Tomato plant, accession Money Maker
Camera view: bottom (45 deg); turntable rotation: 210 degrees
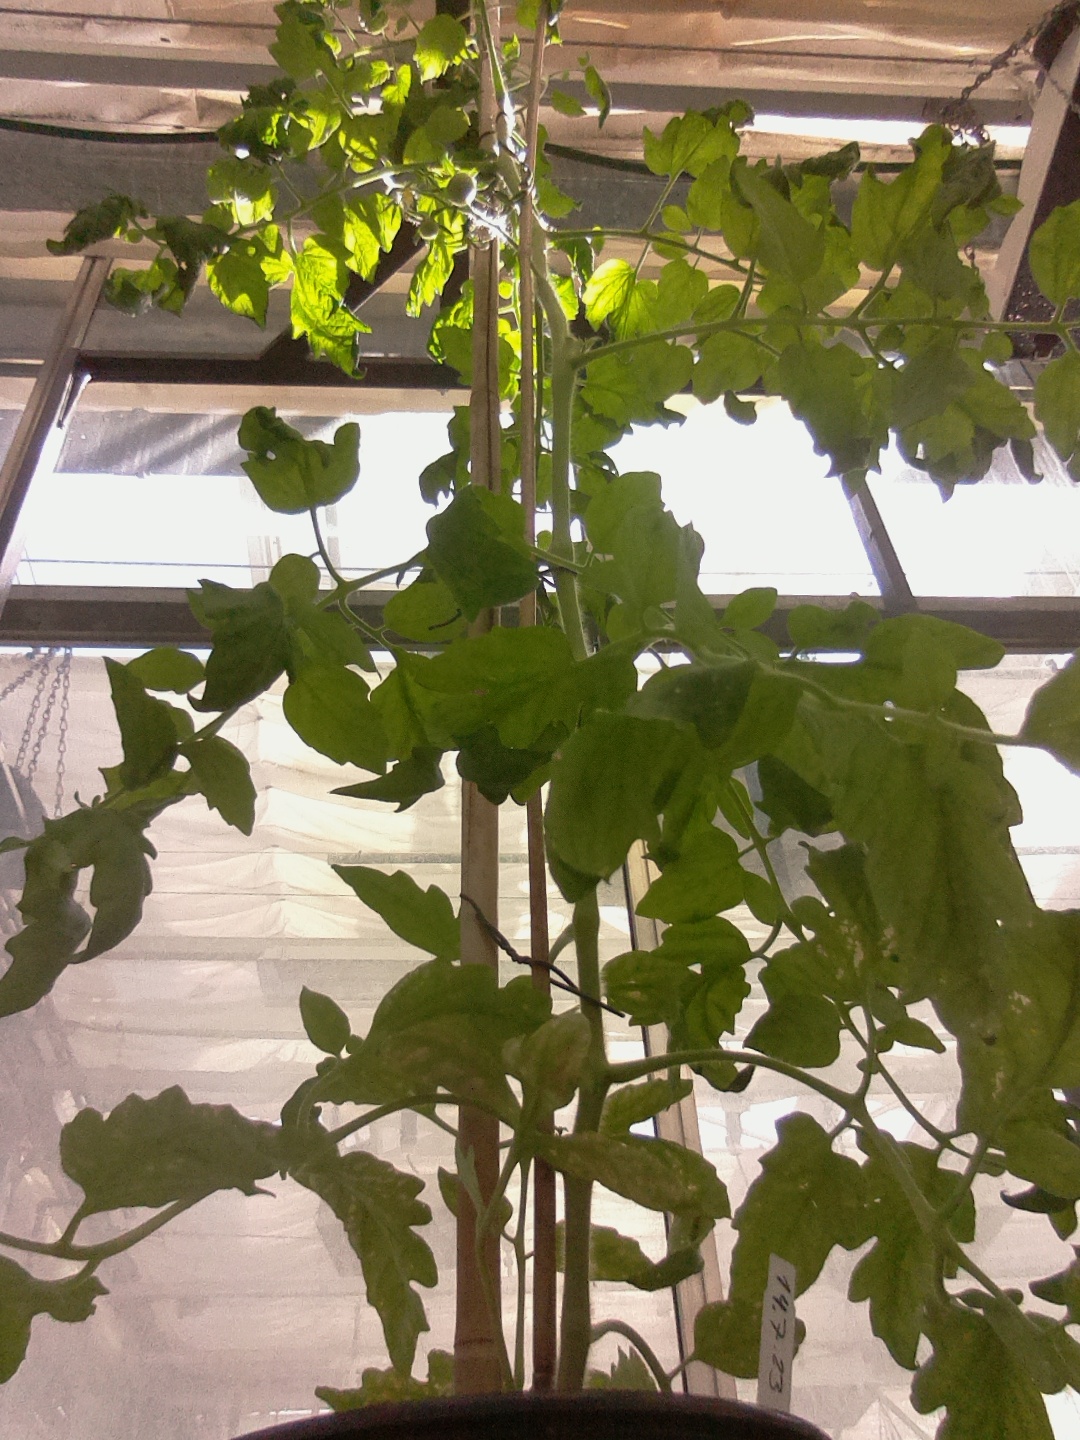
BBCH growth stage 70: Fruits at the main stem or branches visibles